Surgical instrument

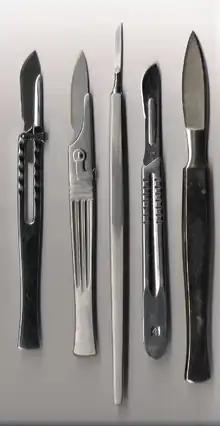
Various scalpels

A surgical instrument is a medical device for performing specific actions or carrying out desired effects during a surgery or operation, such as modifying biological tissue, or to provide access for viewing it. Over time, many different kinds of surgical instruments and tools have been invented. Some surgical instruments are designed for general use in all sorts of surgeries, while others are designed for only certain specialties or specific procedures.